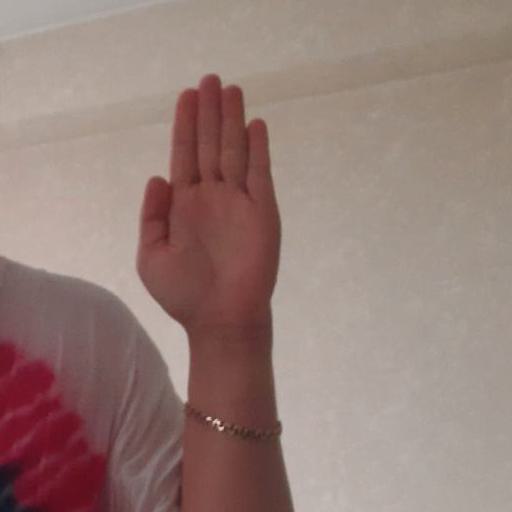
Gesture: stop